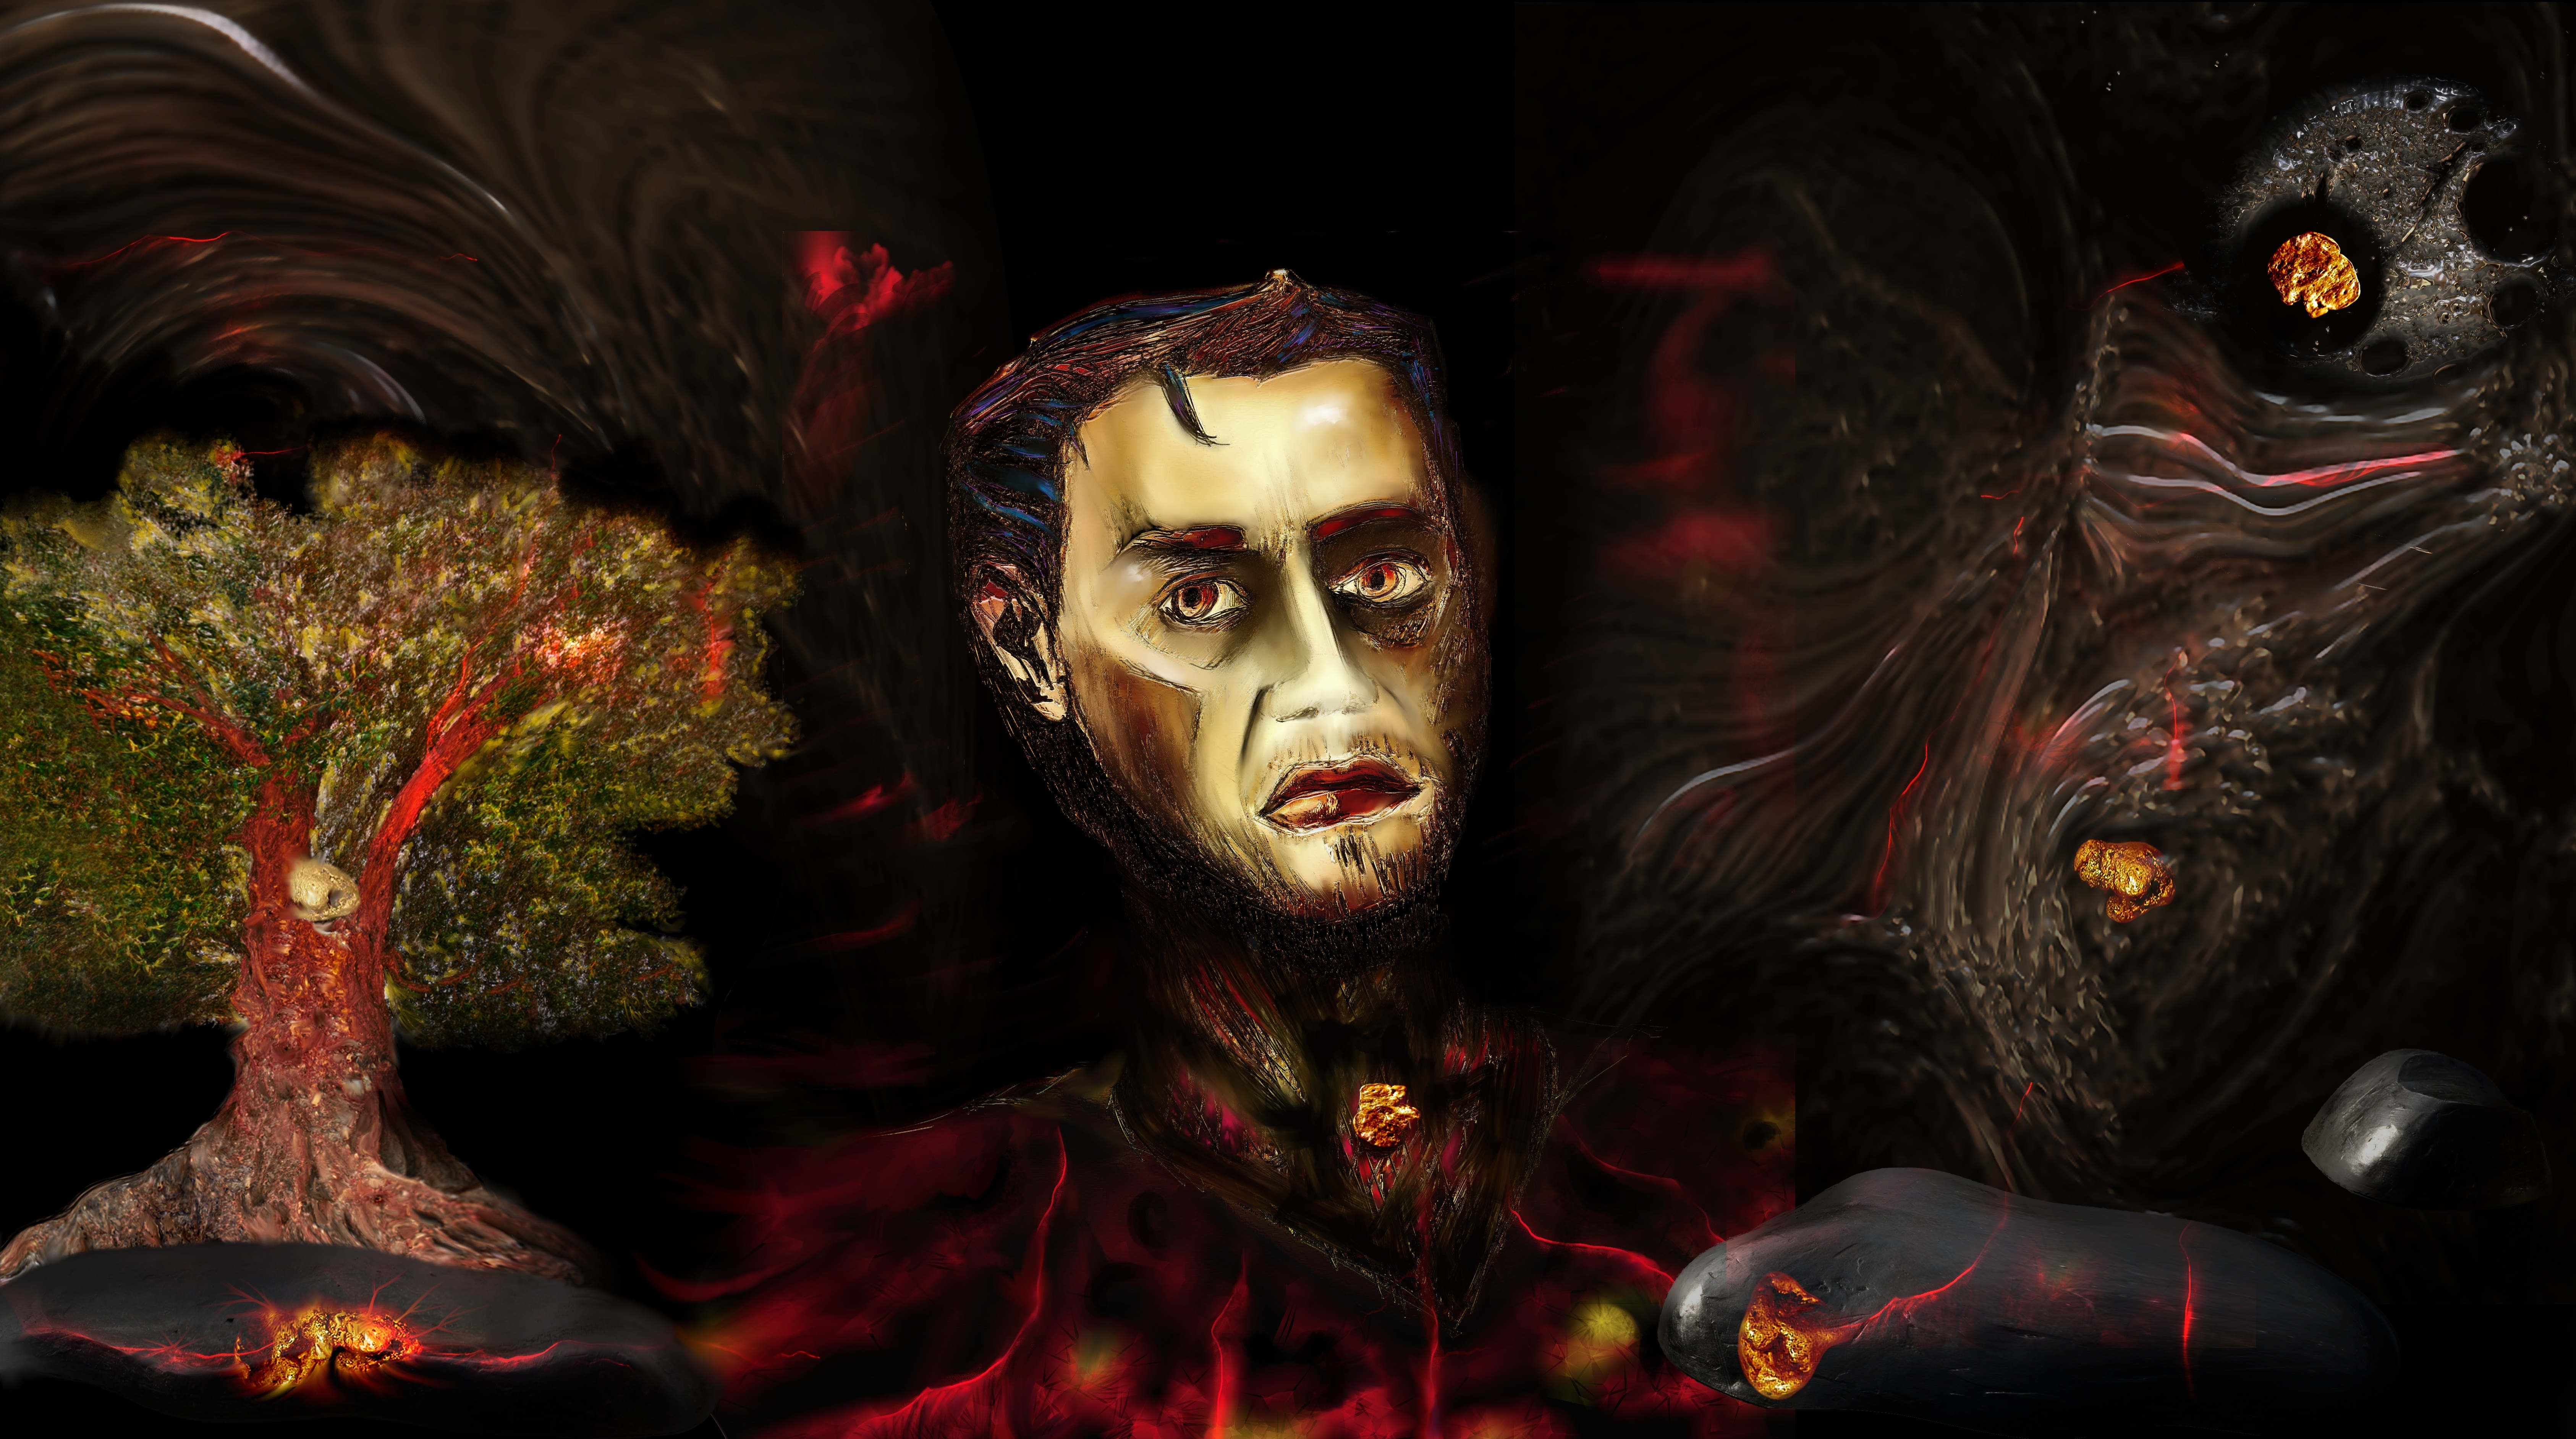
tree, person, cold, winter, night, sweet, time, trunk, summer, solitude, bark, dark, love, spring, greek, autumn, broken, darkness, galaxy, death, smile, world, painting, mouth, present, flowers, leaves, face, war, nose, eyes, battle, fear, mask, is, future, earth, expressionism, gold, neck, hot, deep, head, danger, fruits, roots, giant, joy, expression, planet, holocaust, poverty, day, pain, self portrait, rich, demon, character, deadly, true, past, odyssey, feast, bitter, burned, homer, crete, false, screenshot, violence, athens, poor, mythology, destiny, galactic, neptune, nobody, metamorphosis, wealth, idol, abyss, wounds, injured, prometheus, faye, greeks, immortal, special effects, fictional character, enemy, someone, immobile, yet spring, i hate, computer wallpaper